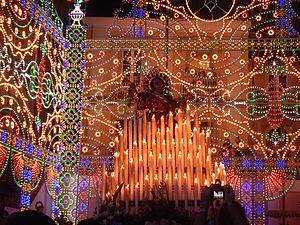
Novara di Sicilia ou Novare de Sicile est une commune italienne de la province de Messine dans la région Sicile en Italie.